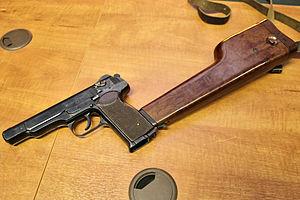
Le pistolet automatique soviétique Stetchkine est une arme compacte. Il fut produit pour armer l'Armée rouge et le KGB entre 1951 et 1975.